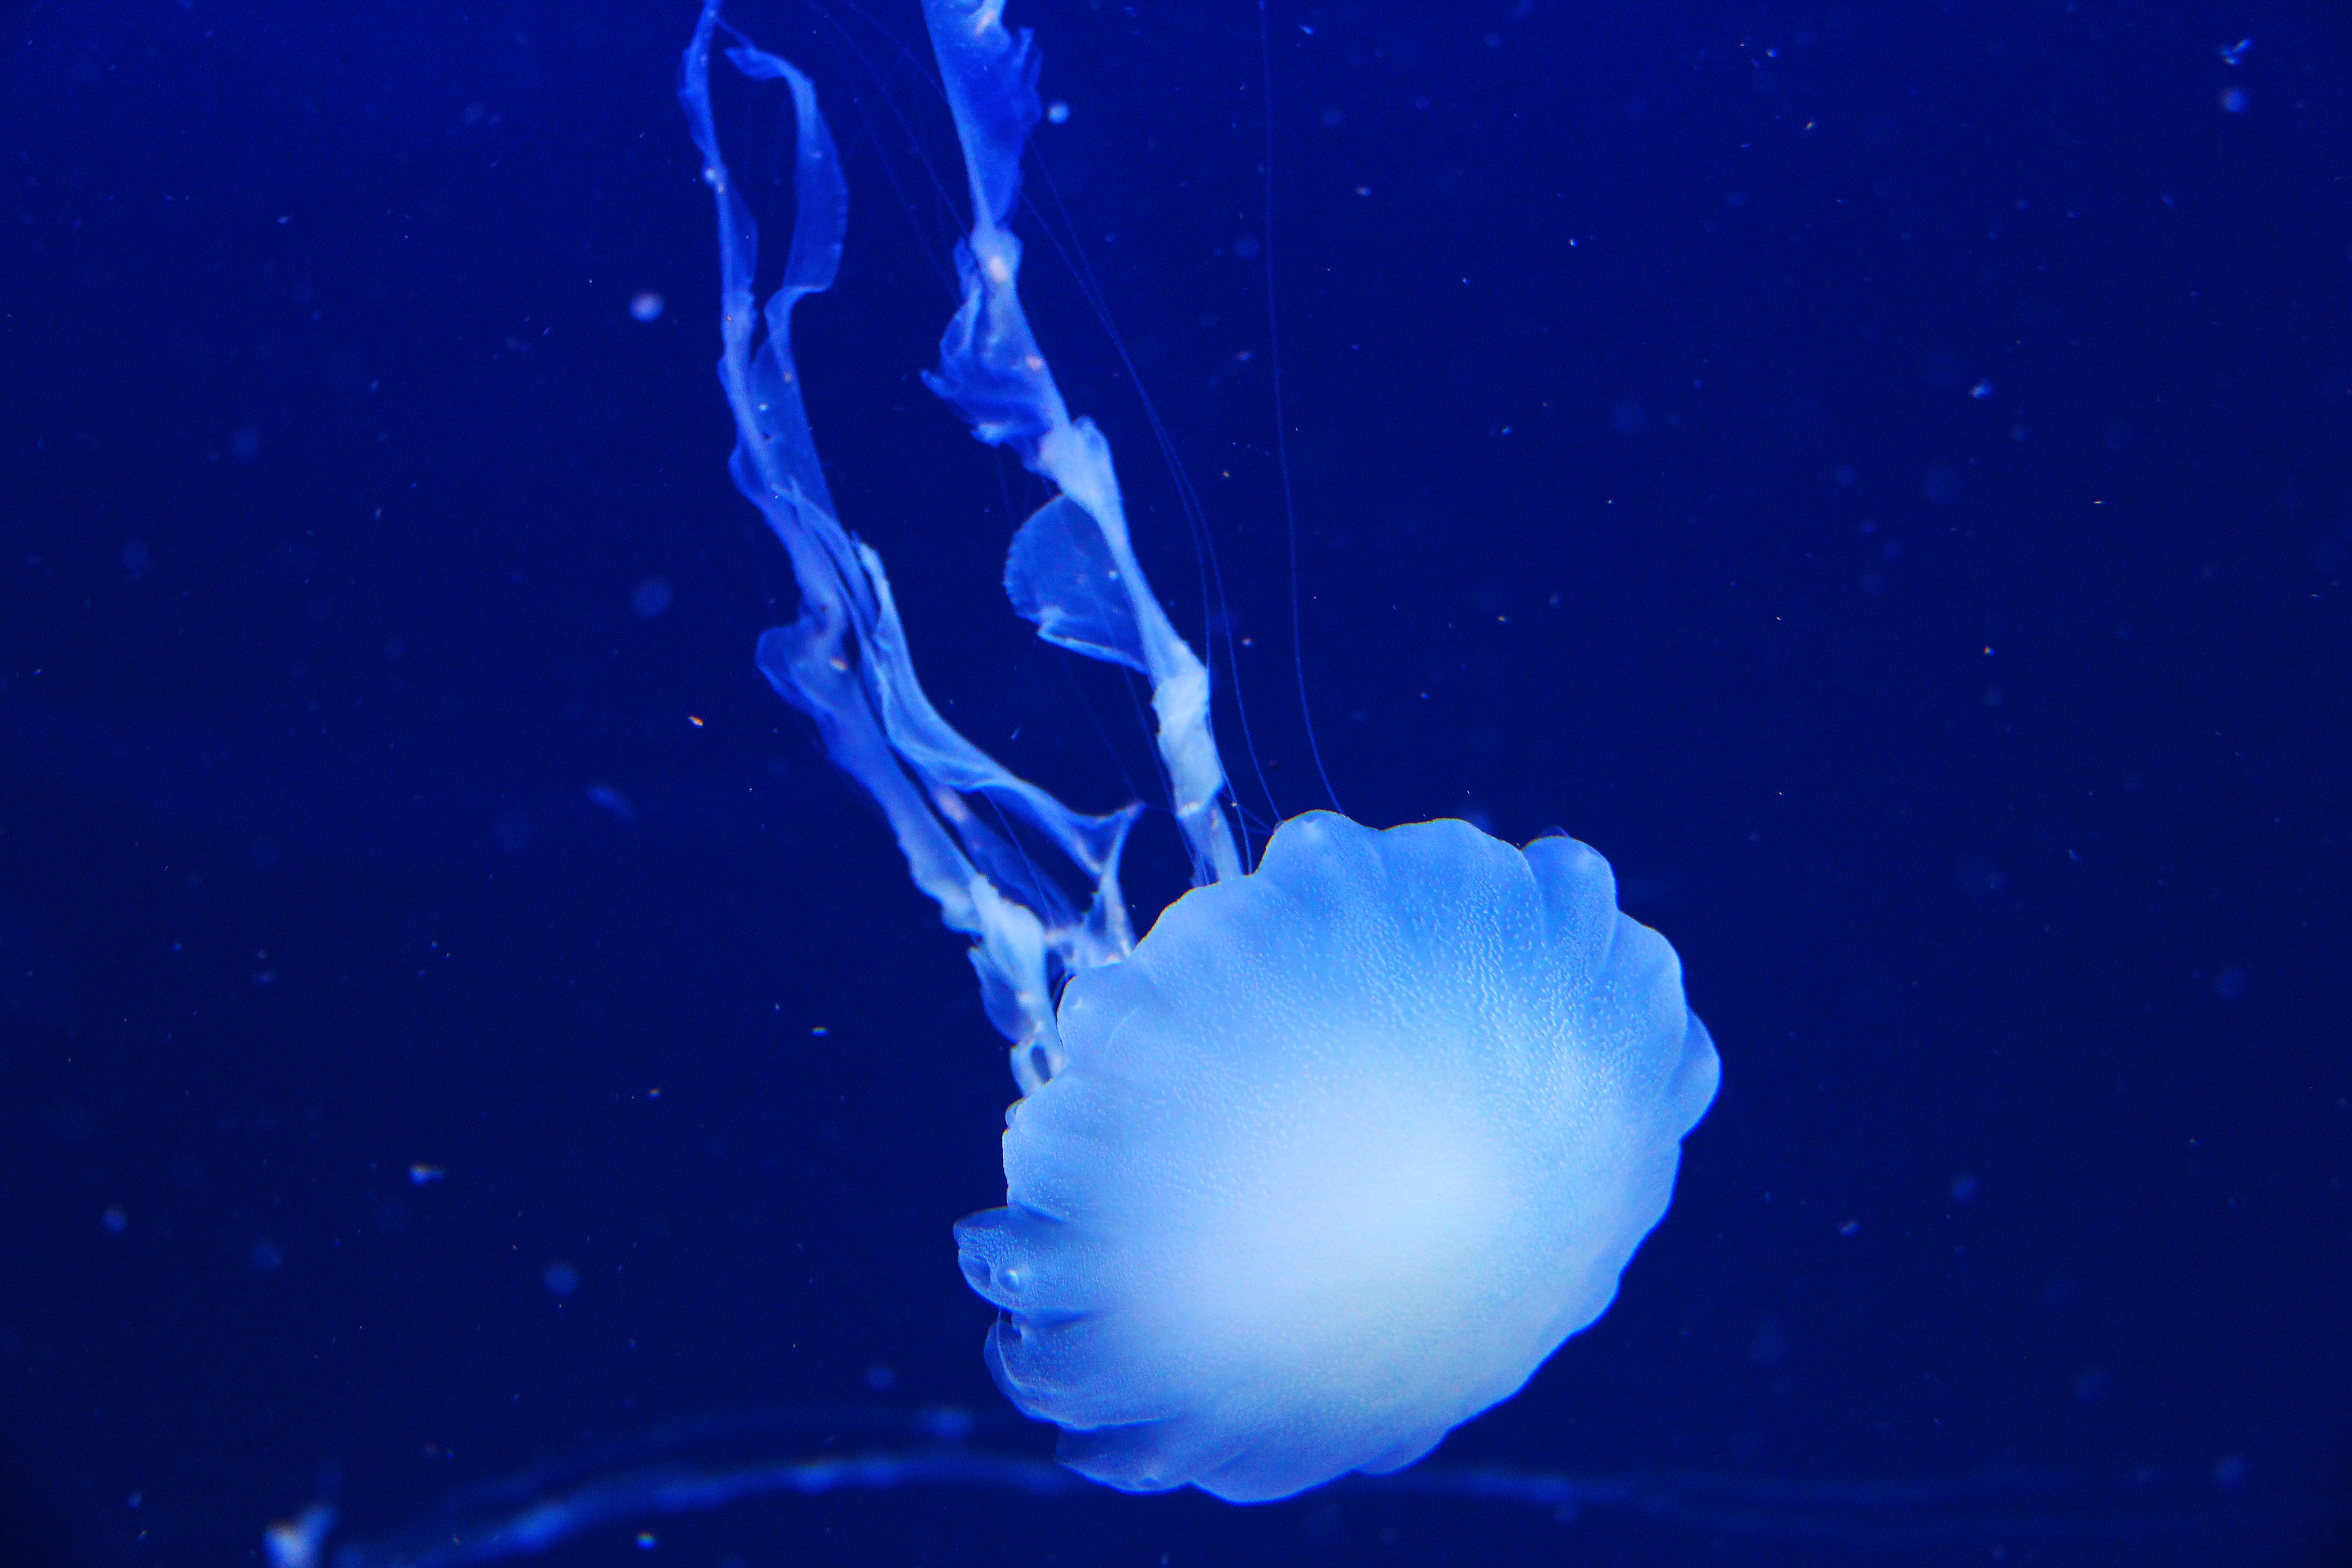
ocean, underwater, biology, jellyfish, blue, fish, invertebrate, aquarium, cnidaria, sea life, beautiful, singapore, marine biology, marine invertebrates, mesmerising